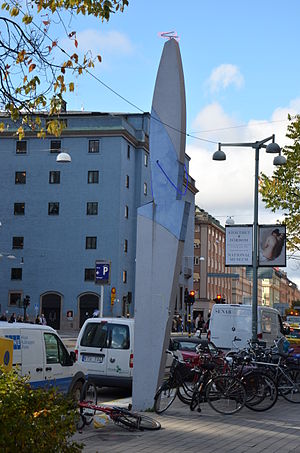
Gun Gordillo
Skulptur med neon i Stockholm.
Gun Gordillo, født Gustavsson er en dansk-svensk billedhugger.